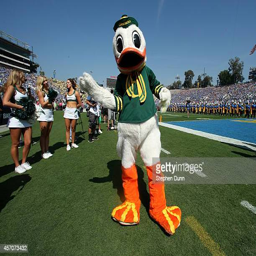
the mascot performs before the game won 4230